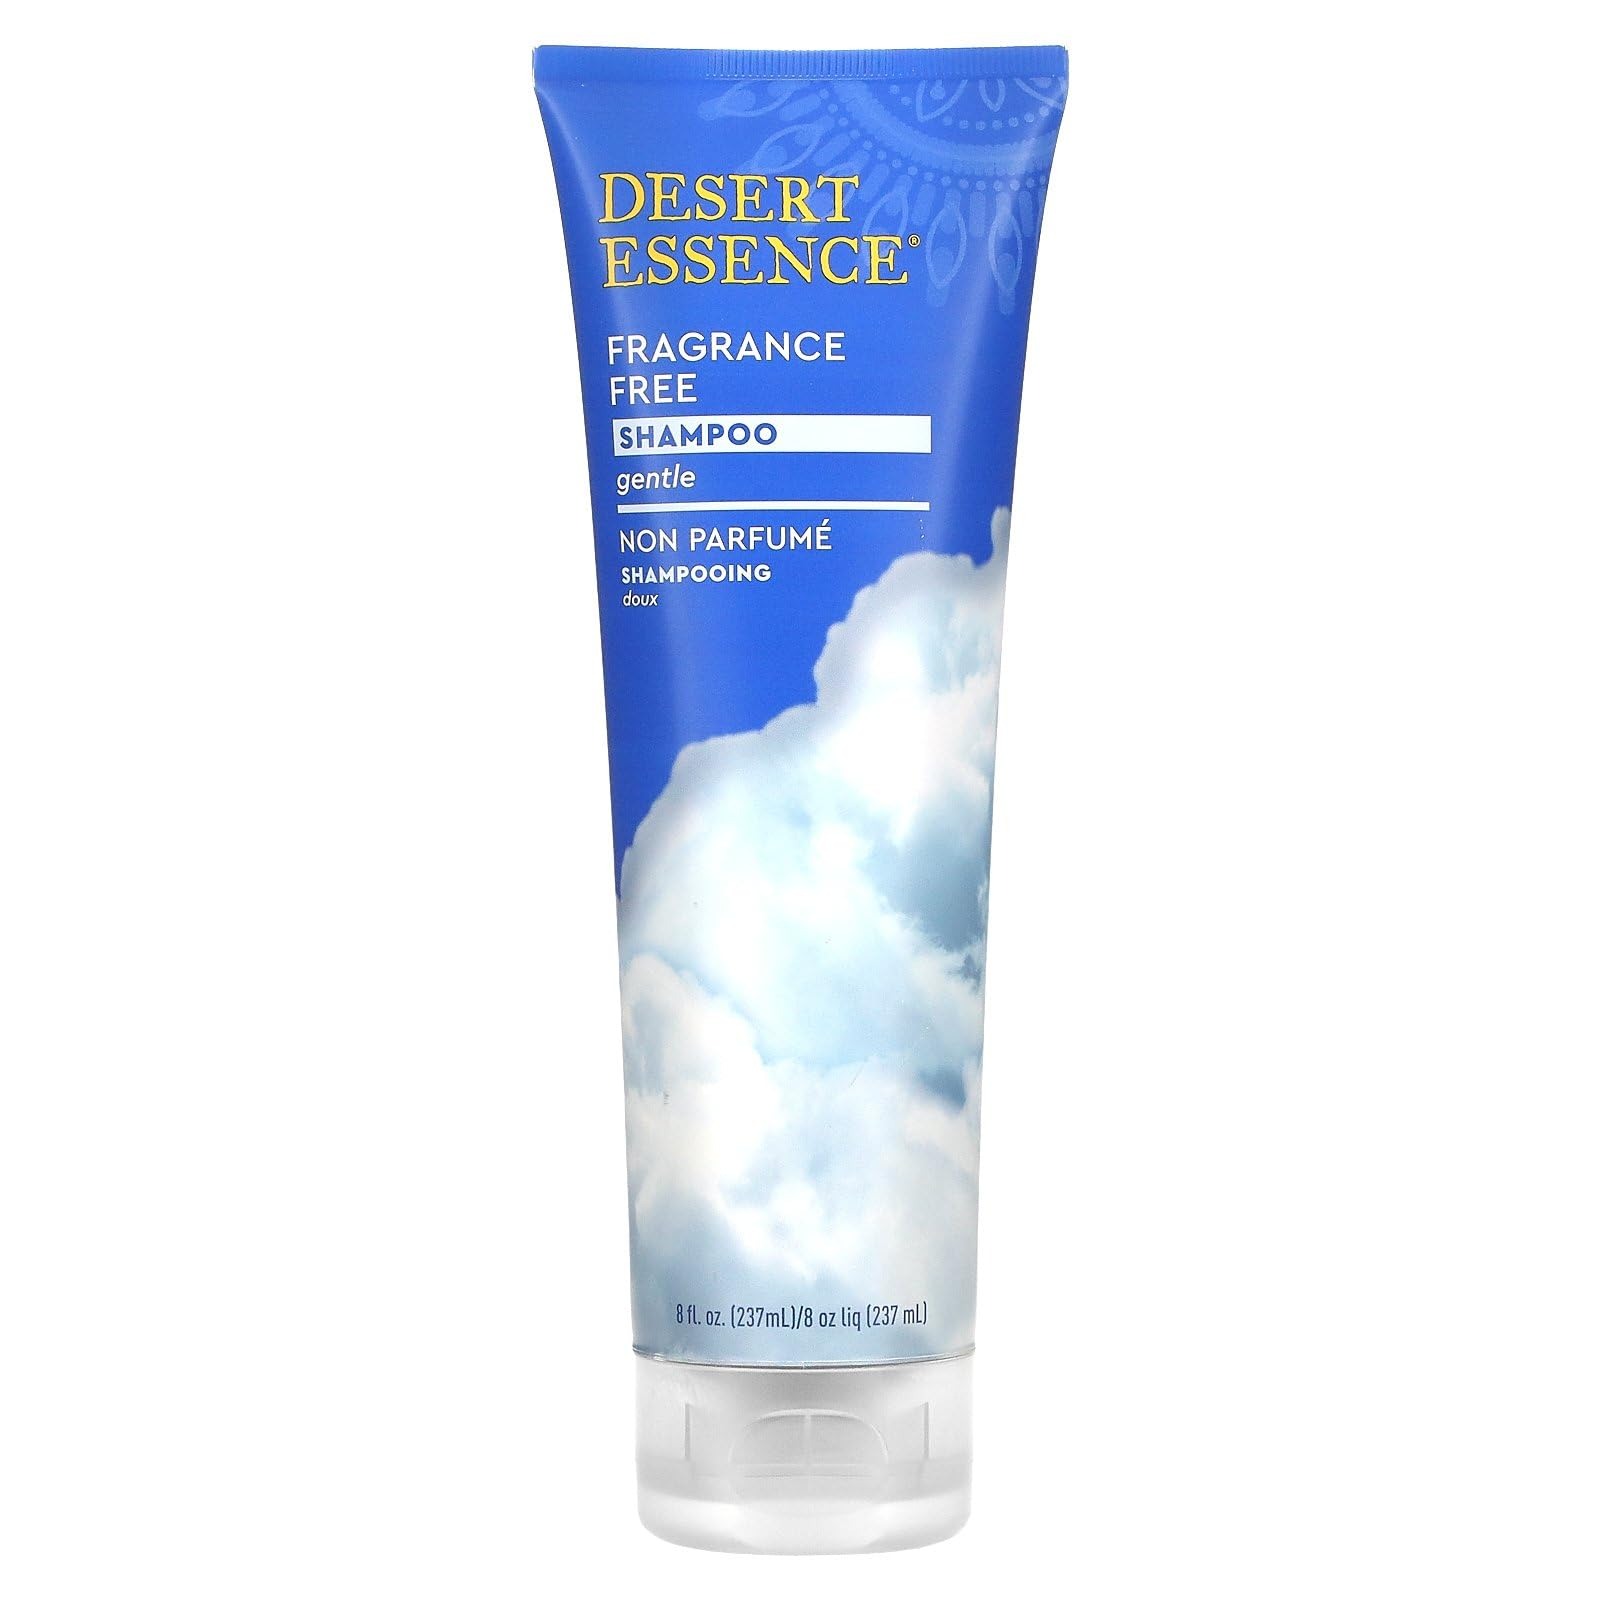
Item Name: SHAMPOO FRGFREE
Bullet Point 1: Gentle fragrance-free hair shampoo formulated with Organic Jojoba Oil, Comfrey and Green Tea
Bullet Point 2: Removes oil and hair debris
Bullet Point 3: Provides lightweight, lustrous moisture
Bullet Point 4: Leaves hair clean, shiny and beautifully manageable
Value: 1.0
Unit: Ounce

Price: 10.49